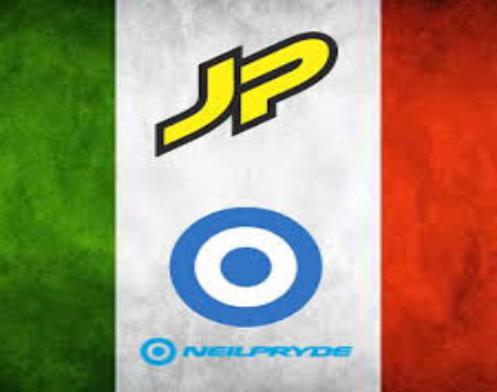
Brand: neil pryde-1
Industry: Sports